Homer B. Roberts

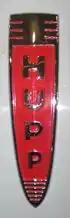
Hupp grille badge, on a 1941 Skylark

Roberts understood the power of advertising, targeting ads in "The Kansas City Sun", the prominent local African-American newspaper. His 'cutting edge' advertisements were quickly responded to by the black community and his business prospered. By 1921, he had acquired offices and showrooms, hired two salesmen and increased sales to meet the growing business.